Hedwig Raabe

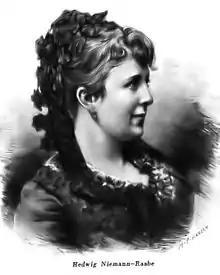
Hedwig Raabe. Portrait by Hans Peter Hansen

She was born in Magdeburg, and at age 14, she was playing in the company of the Thalia theatre in Hamburg.